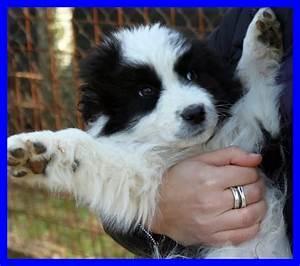
dog